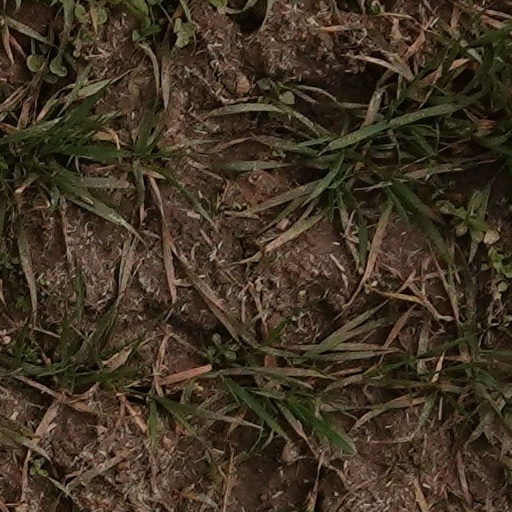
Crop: wheat